Spectrum of the Seas

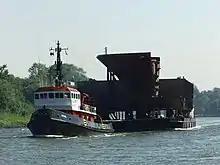
"Spectrum of the Seas" section in Kiel Canal

On 18 April 2019, "Spectrum of the Seas" departed on her maiden voyage from Barcelona to Singapore, with two short sailings thereafter before arriving in Shanghai. On the evening of 3 June 2019, following her christening, the ship set sail on her inaugural sailing after her Chinese debut for a three-day cruise around Shanghai. Beginning in June 2019, "Spectrum of the Seas" has been homeported in Shanghai and cruises between Shanghai and various ports in East Asia.